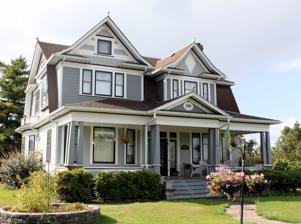
Building: Joseph Wesely House and Barn
Country: United States of America
Year built: 1913
United States historic place Joseph Wesely House and Barn U.S. National Register of Historic Places The Wesely House in 2009 Location 38791 Highway 226 Scio, Oregon Coordinates 44°41′51″N 122°50′57″W / 44.697410°N 122.849154°W / 44.697410; -122.849154 Area 3.83 acres (1.55 ha) Built 1913 (house and barn) 1920 (garage) Built by Thomas B. Prospal (house and barn) Joseph Wesely (garage) Architectural style Craftsman , with Colonial Revival details NRHP reference No. 86002903 Added to NRHP October 23, 1986 The Joseph Wesely House and Barn are a historic homestead ensemble in Scio , Oregon , United States . The historic portions of the ensemble consist of the house, barn, and a garage, while the whole property includes other non-historic structures. The ensemble was listed on the National Register of Historic Places in 1986. See also National Register of Historic Places listings in Linn County, Oregon References